Piling

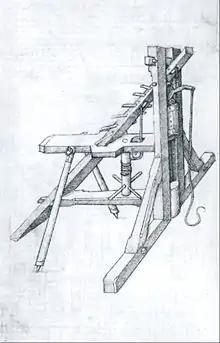
Illustration of a hand-operated pile driver in Germany after 1480

Prefabricated piles are driven into the ground using a pile driver. Driven piles are constructed of wood, reinforced concrete, or steel. Wooden piles are made from the trunks of tall trees. Concrete piles are available in square, octagonal, and round cross-sections (like Franki piles). They are reinforced with rebar and are often prestressed. Steel piles are either pipe piles or some sort of beam section (like an H-pile). Historically, wood piles used splices to join multiple segments end-to-end when the driven depth required was too long for a single pile; today, splicing is common with steel piles, though concrete piles can be spliced with mechanical and other means. Driving piles, as opposed to drilling shafts, is advantageous because the soil displaced by driving the piles compresses the surrounding soil, causing greater friction against the sides of the piles, thus increasing their load-bearing capacity. Driven piles are also considered to be "tested" for weight-bearing ability because of their method of installation.